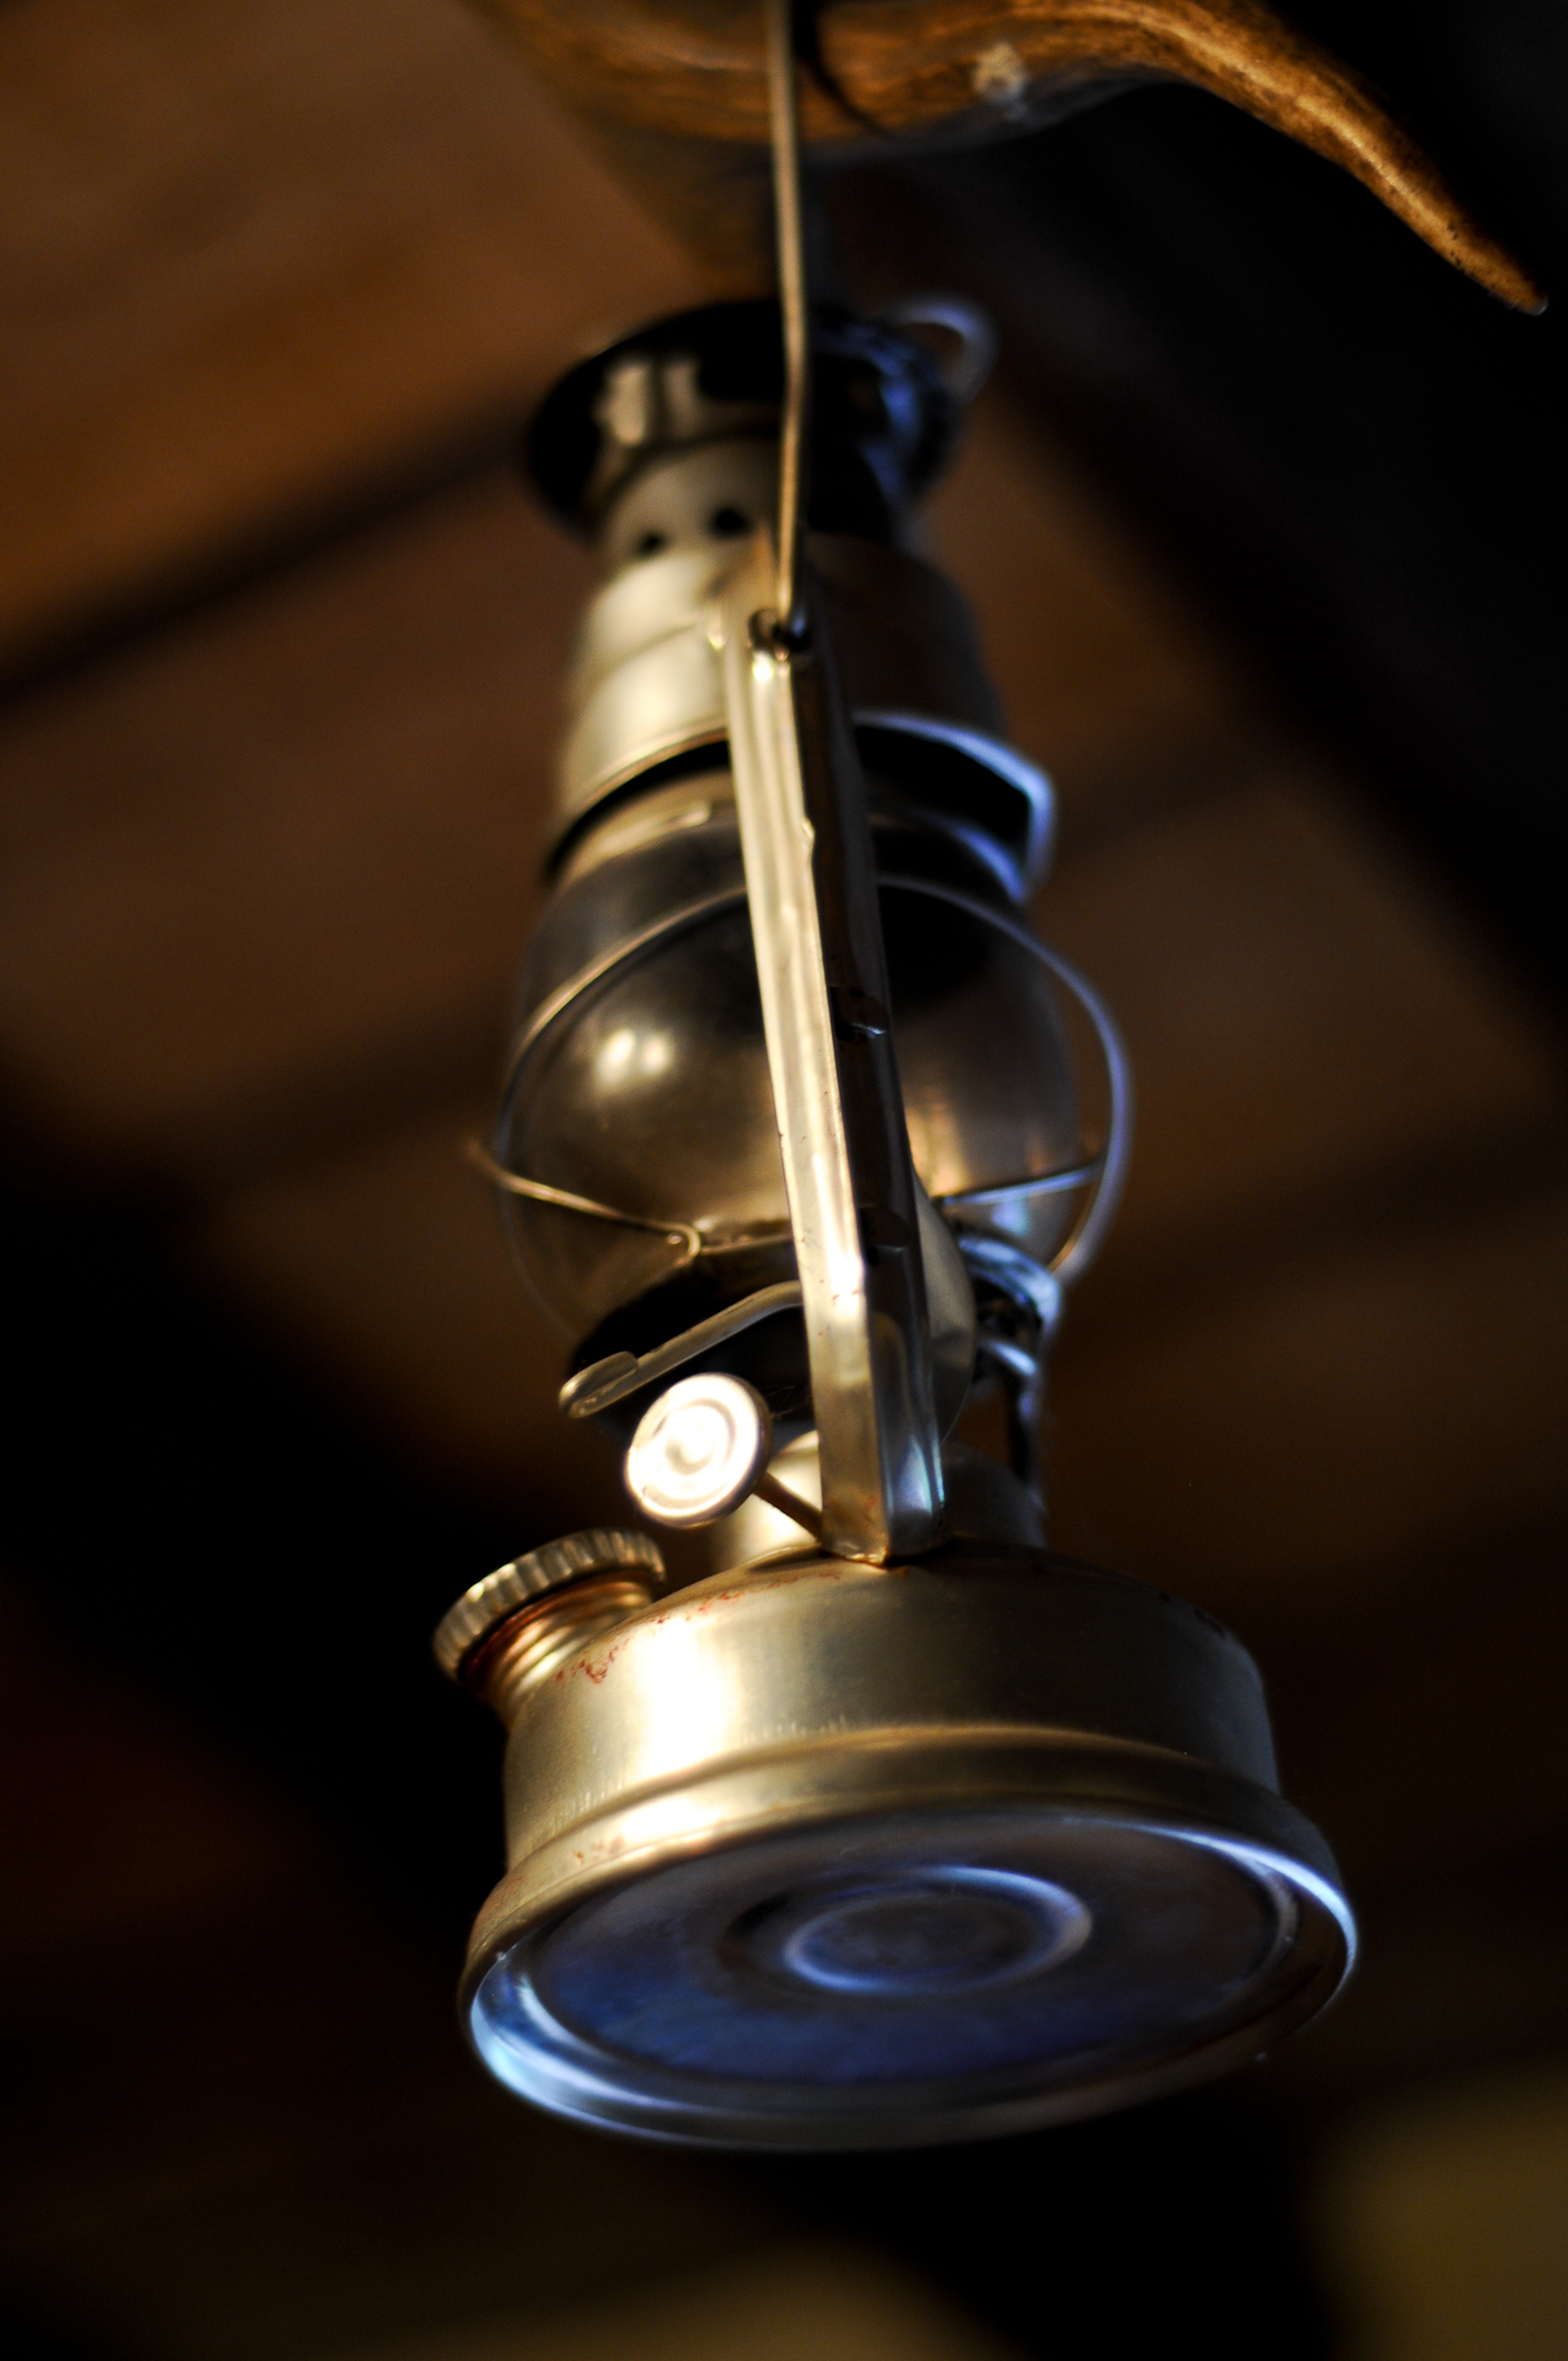
light, lantern, metal, lamp, lighting, close up, light fixture, oil, macro photography, audio equipment